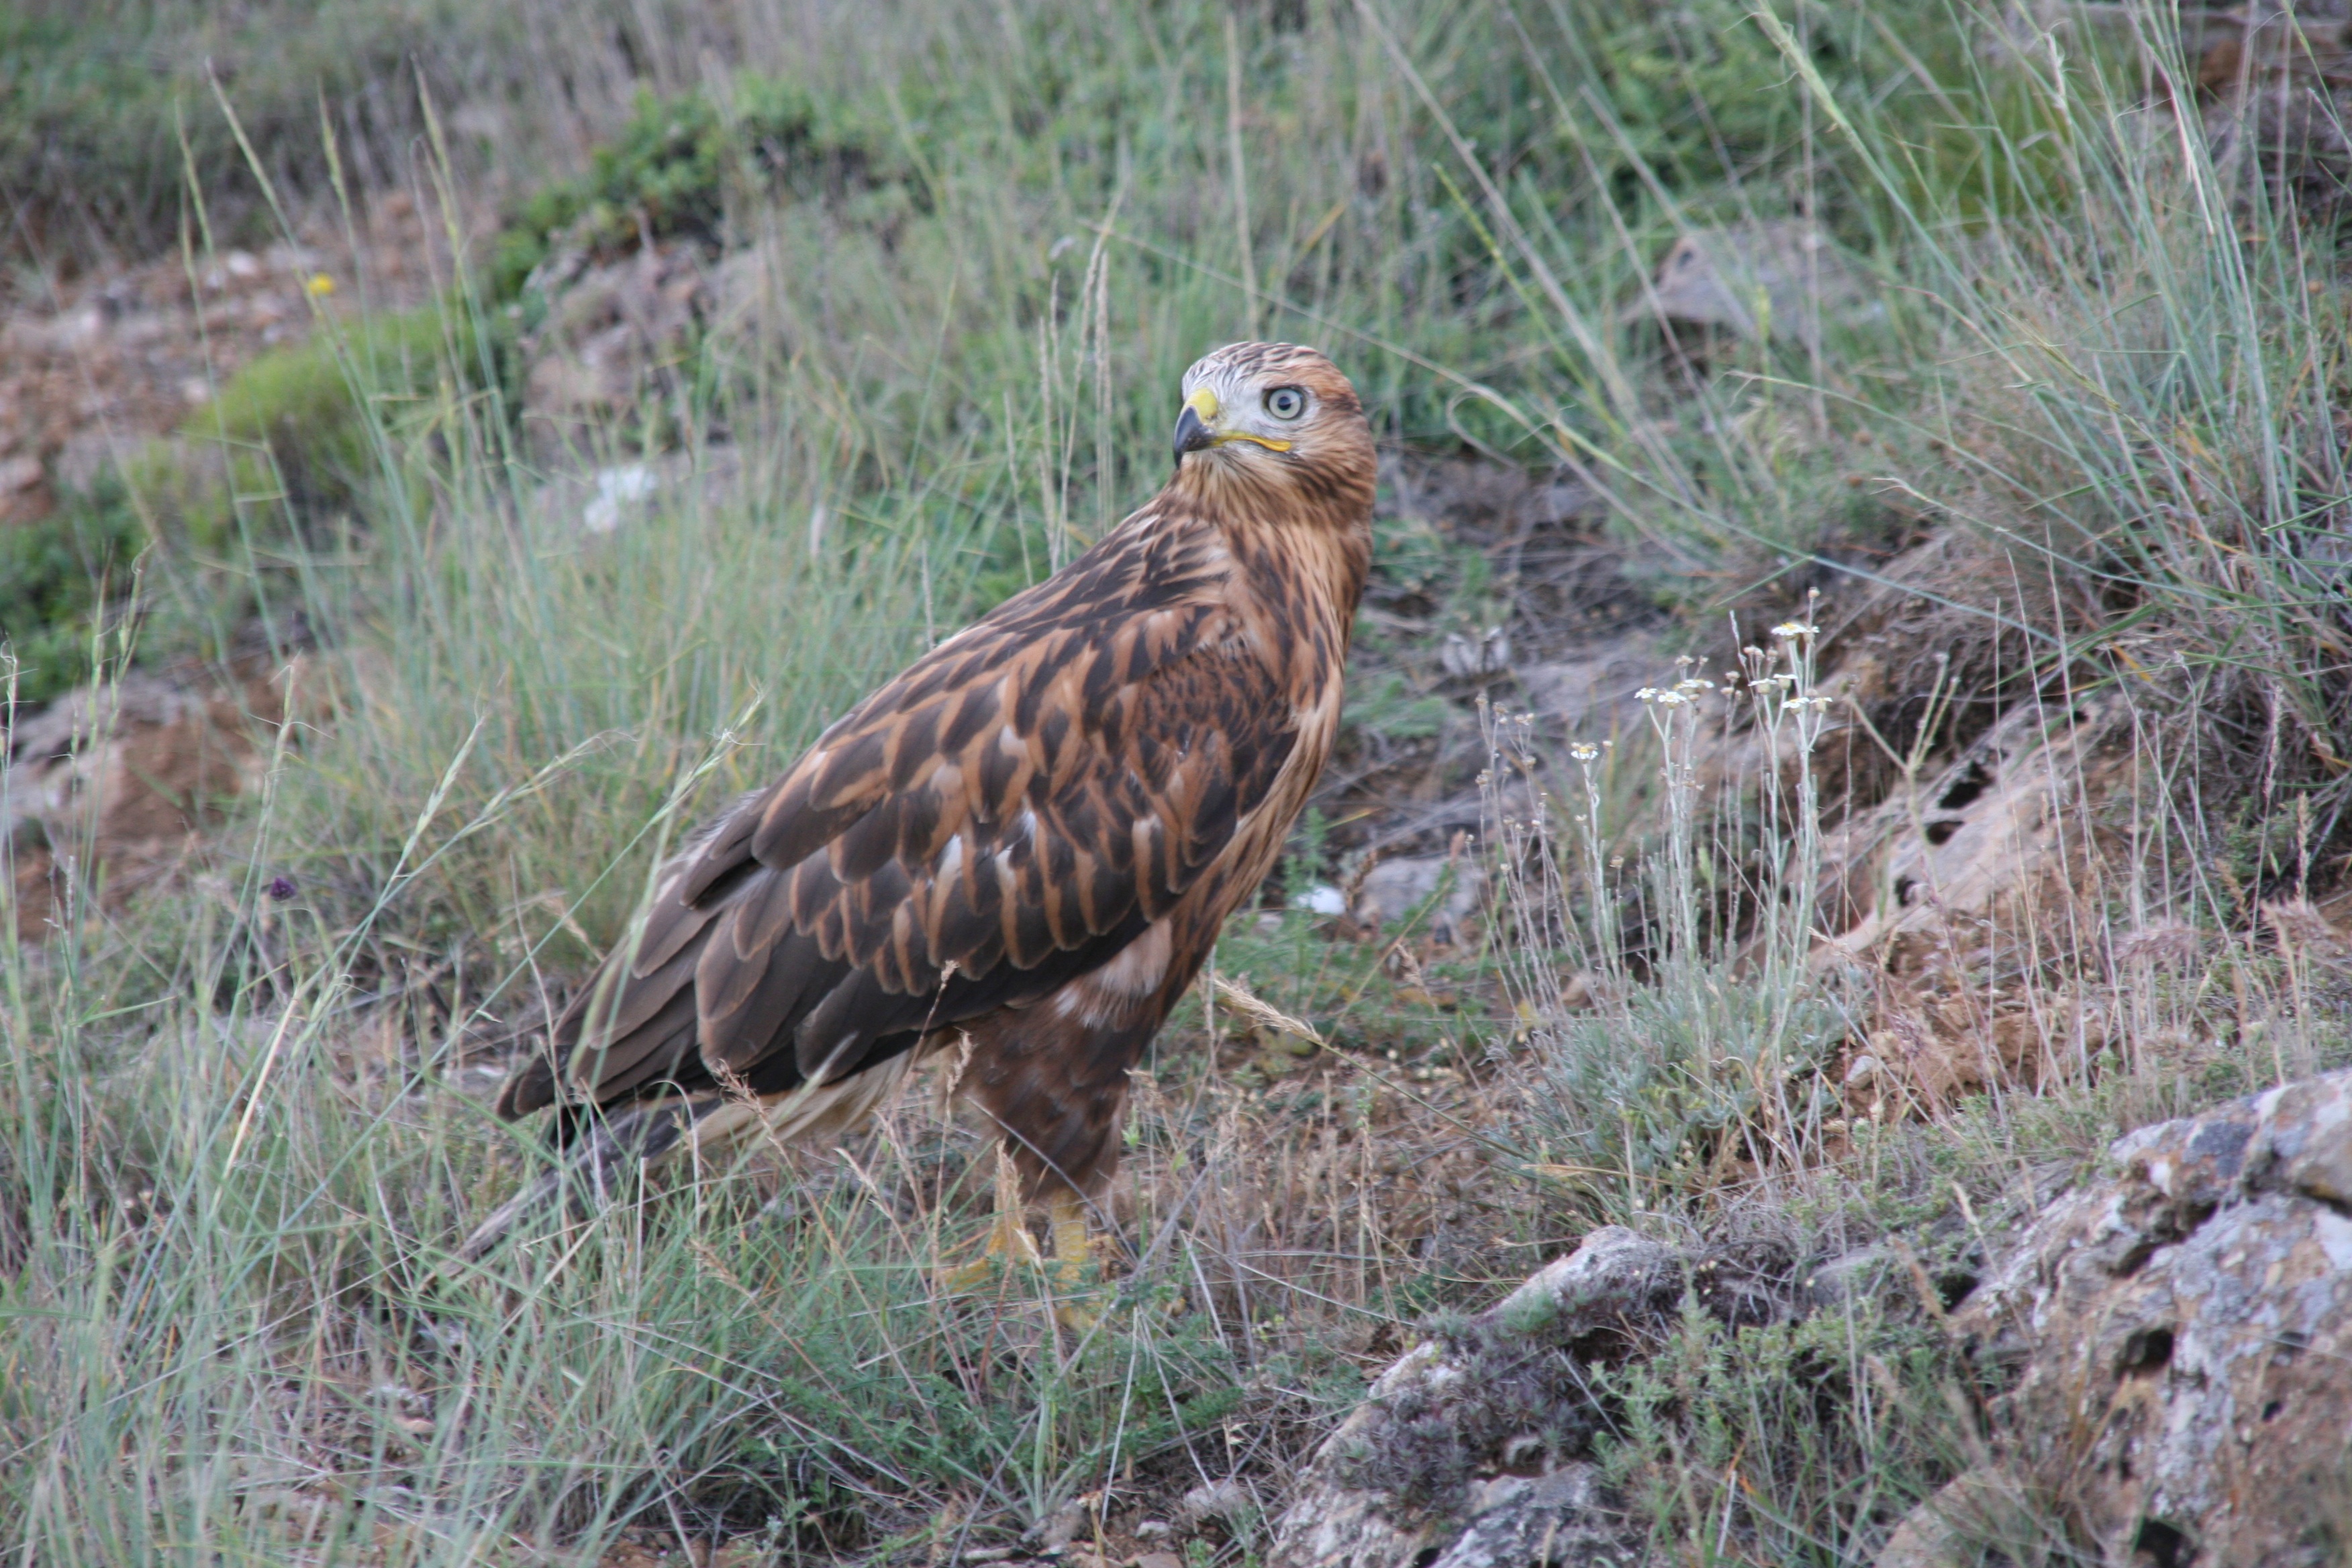
bird, prairie, wildlife, wild, beak, predator, hawk, fauna, bird of prey, vertebrate, vulture, buzzard, long legged buzzard, on the prowl